Day of Prayer

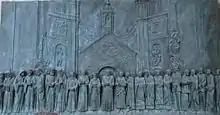
Memorial engraving of global religious leaders at the first "World Day of Prayer for Peace" in Assisi (1986)

Pope John Paul II organized the first World Day of Prayer for Peace in Assisi, Italy, on October 27, 1986.